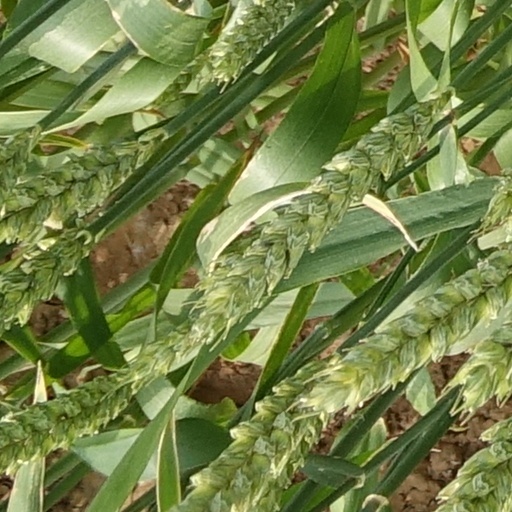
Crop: wheat